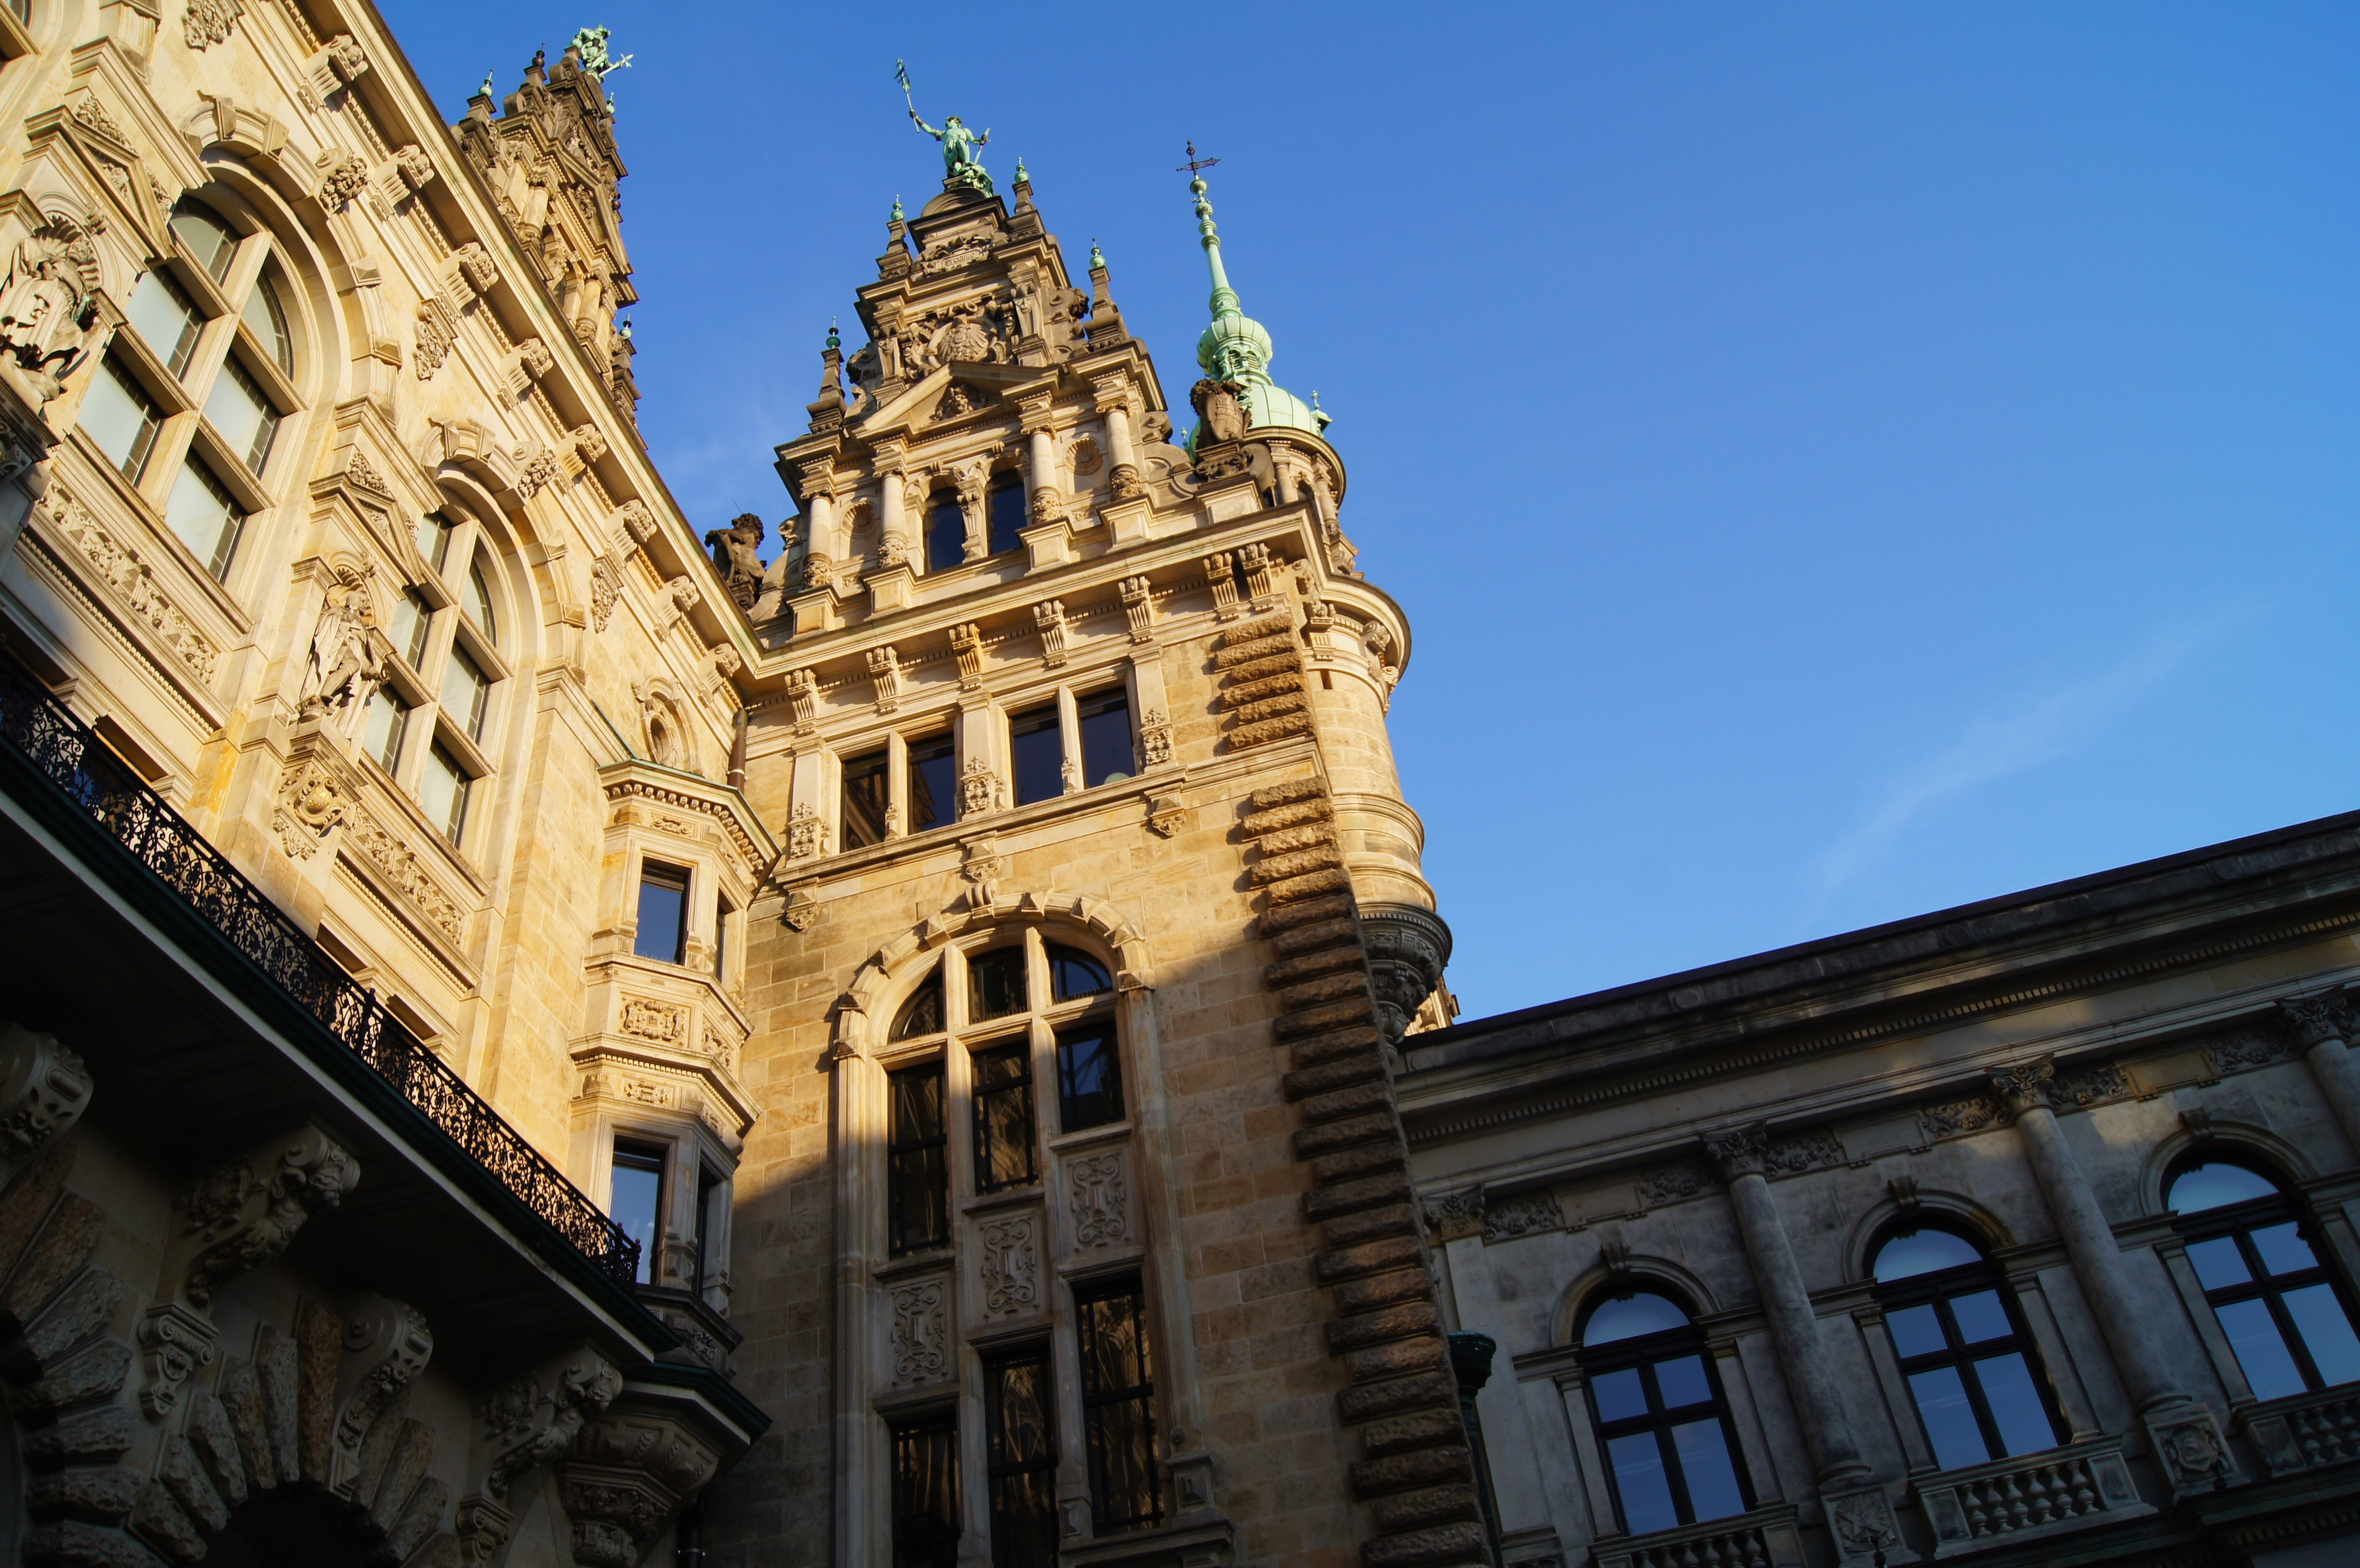
architecture, building, palace, tower, landmark, facade, cathedral, tourism, place of worship, courtyard, synagogue, basilica, hamburg, town hall